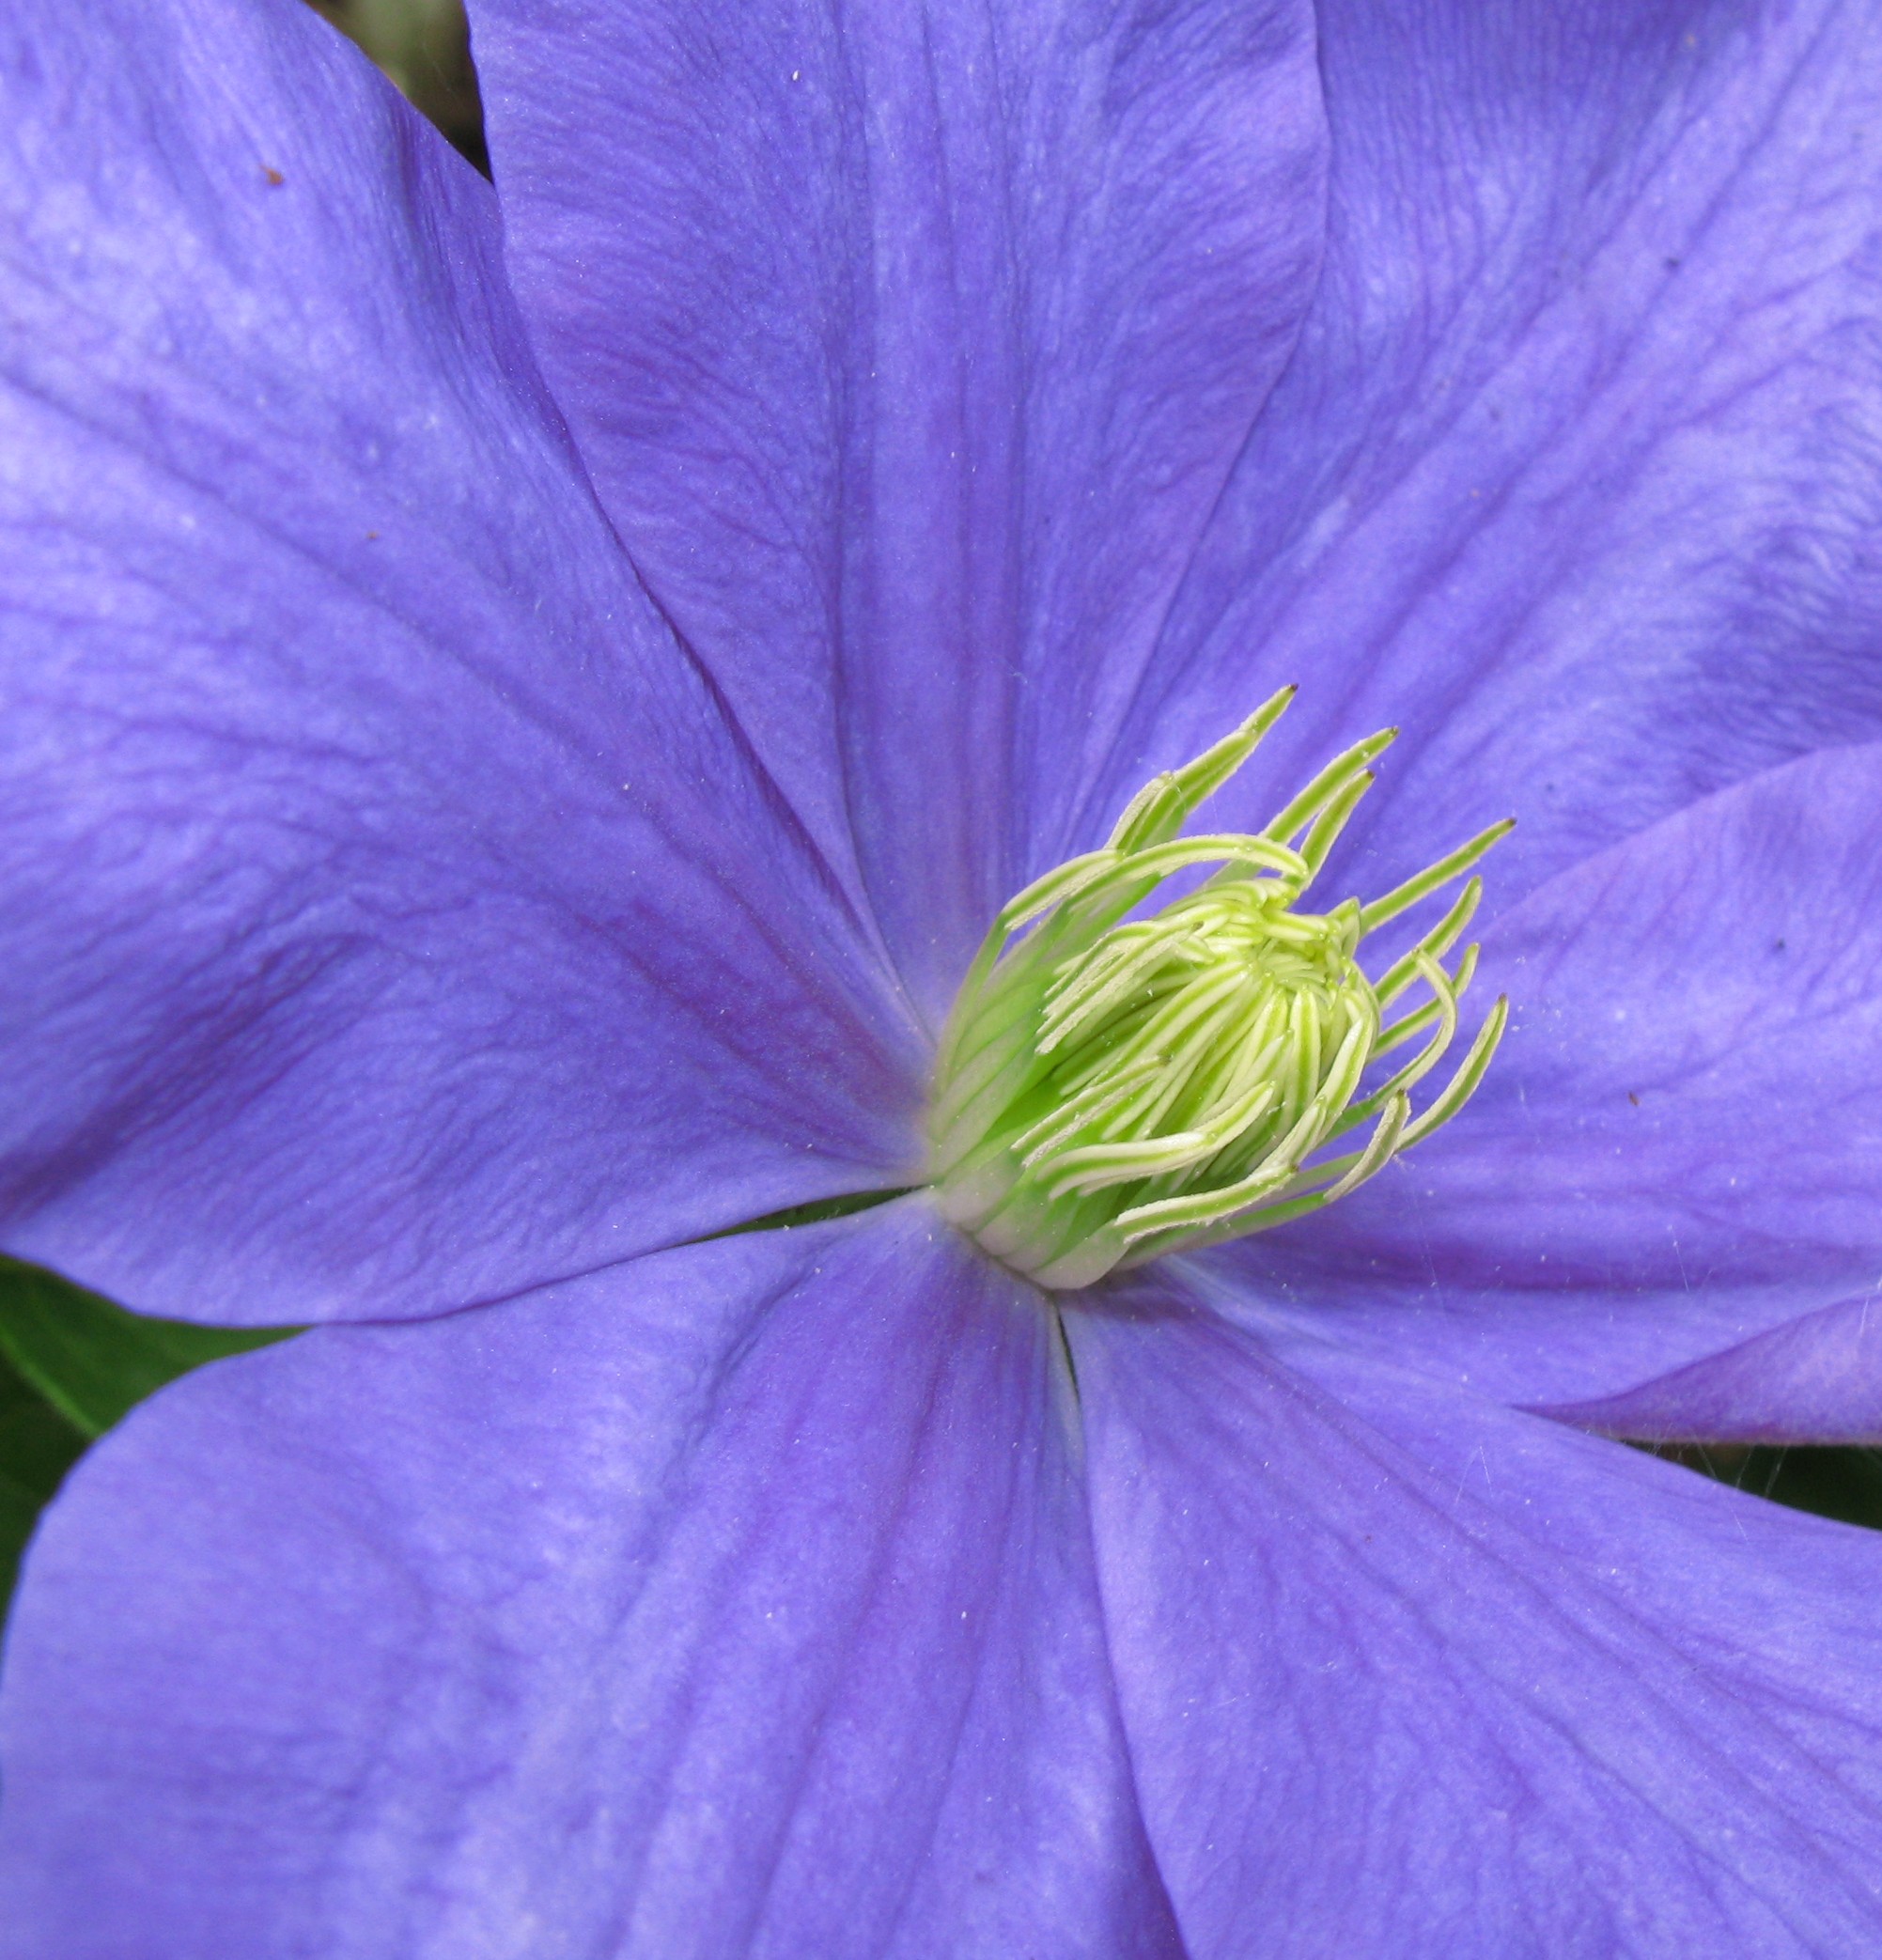
blossom, plant, leaf, flower, purple, petal, green, high, flora, close up, hires, clematis, flowerpicturesnolimits, hi, res, powershotg7, macro photography, flowering plant, plant stem, land plant